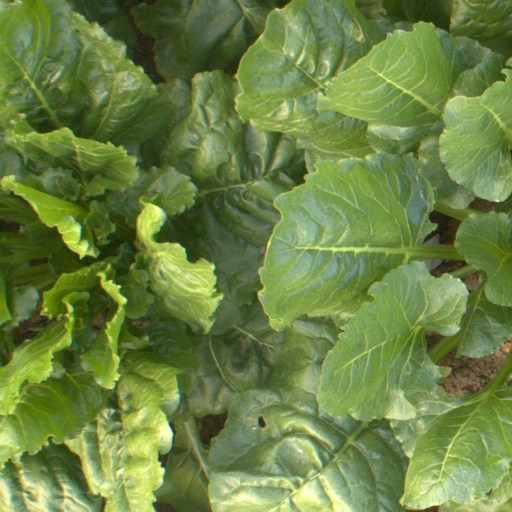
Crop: sugar beet